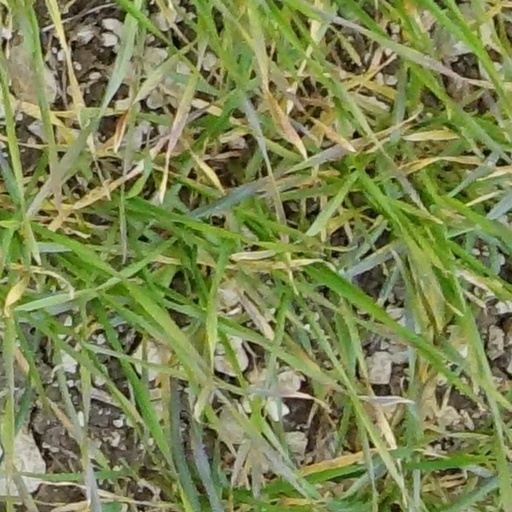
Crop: wheat